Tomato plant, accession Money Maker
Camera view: bottom (45 deg); turntable rotation: 150 degrees
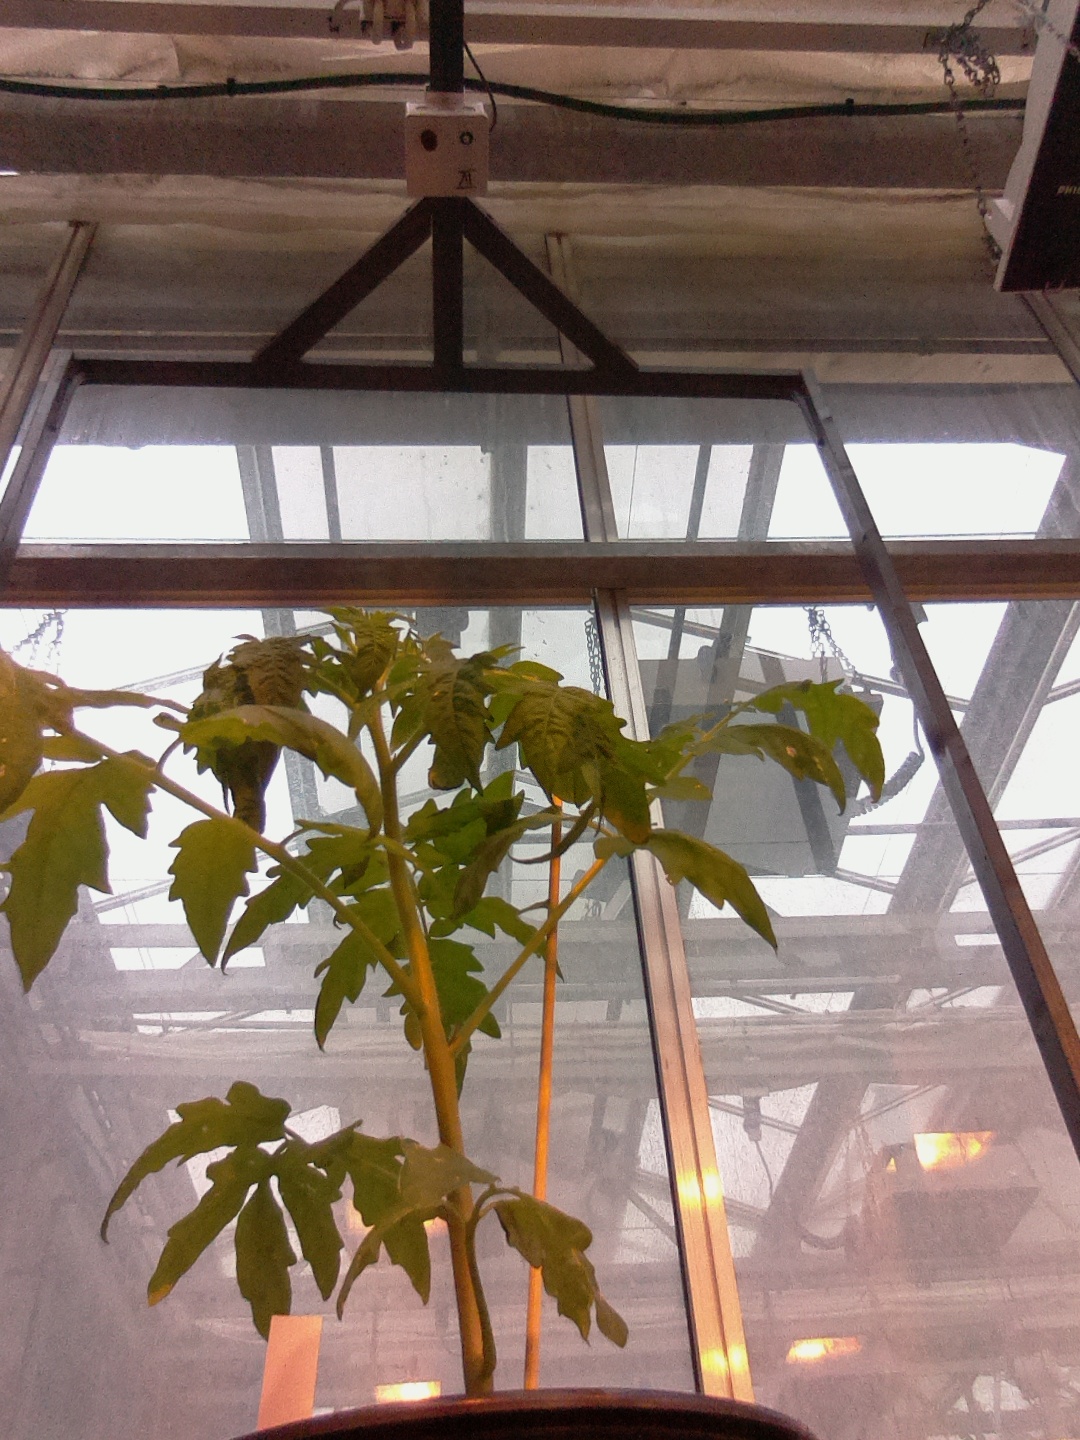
BBCH growth stage 13: 6 of true leaves visible